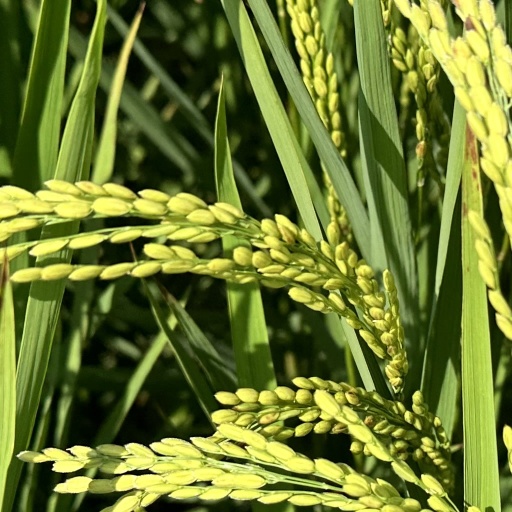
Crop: rice